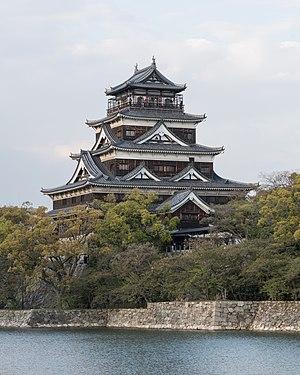
Le château de Hiroshima parfois appelé château de la Carpe est un château japonais à Hiroshima au Japon. C'était le siège du daimyō du fief Han d'Hiroshima. Construit originellement en 1590, le château fut entièrement détruit par la bombe atomique de 1945. Il fut reconstruit en 1958 et sert de musée de l'histoire d'Hiroshima avant la Seconde Guerre mondiale.